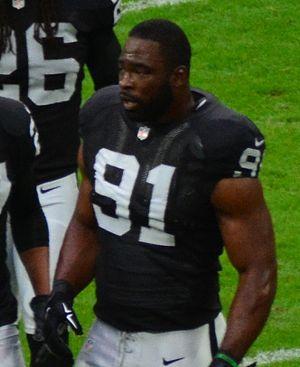
Justin Lee Tuck, né le 29 mars 1983 à Kellyton, était un joueur américain de football américain évoluant au poste de defensive end.